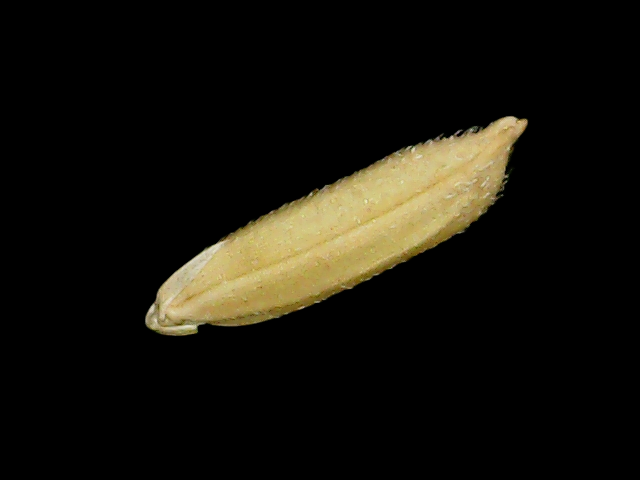
Rice variety: Binadhan07